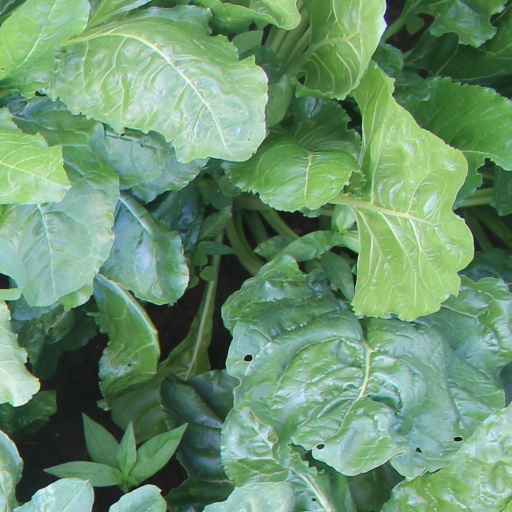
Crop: sugar beet